Lightning Strikes West

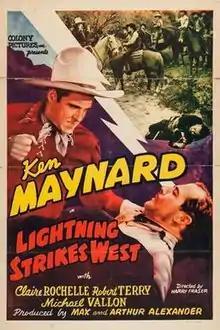
Theatrical release poster

Lightning Strikes West is a 1940 American Western film directed by Harry L. Fraser and written by Martha Chapin. The film stars Ken Maynard, Claire Rochelle, Bob Terry, Michael Vallon, Charles King and Reed Howes. The film was released on June 1, 1940, by Colony Pictures.